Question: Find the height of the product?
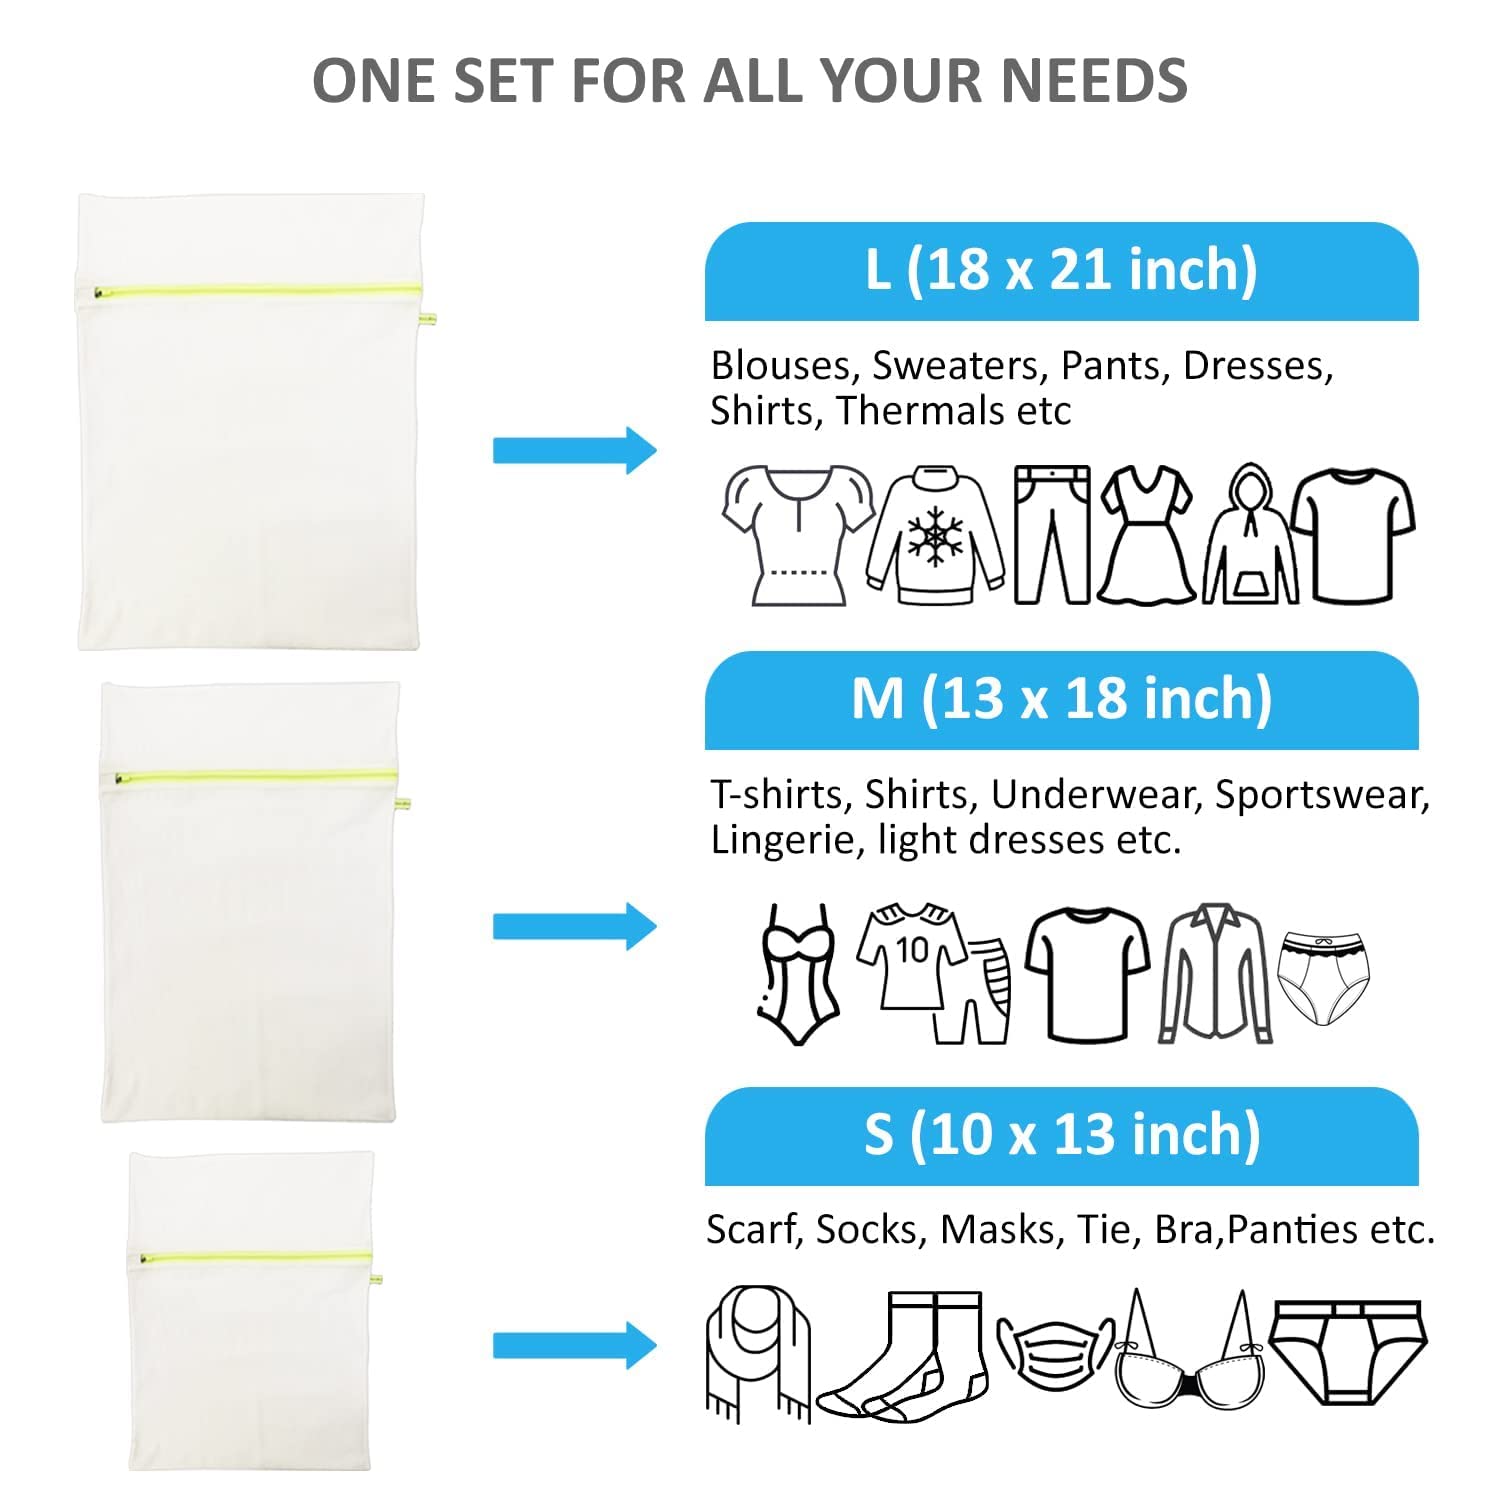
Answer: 18.0 inch